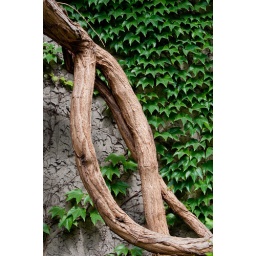
Interesting ondulating tree trunk growing near a house wall covered by green ivy.